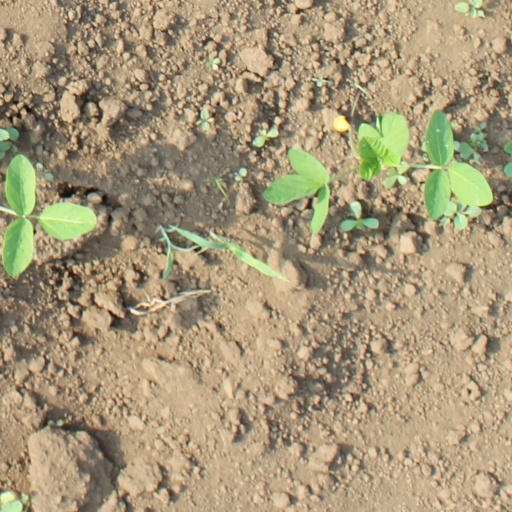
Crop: soybean